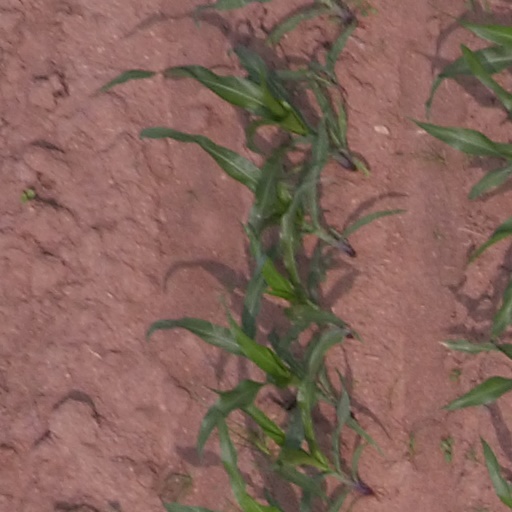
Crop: maize; corn